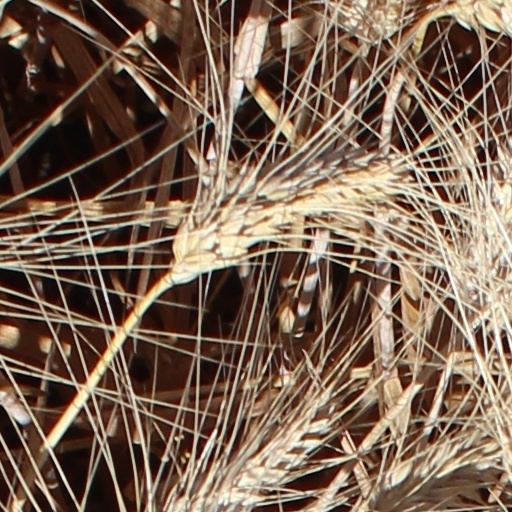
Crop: wheat